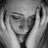
Emotion: neutral